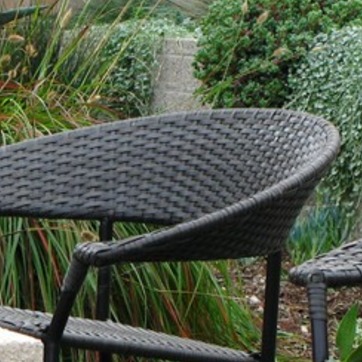
Material: other